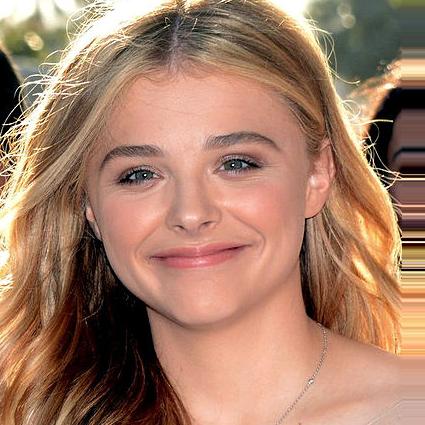
Age: 16